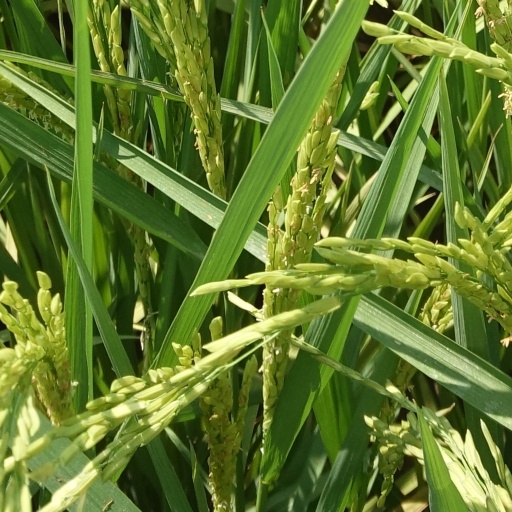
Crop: rice